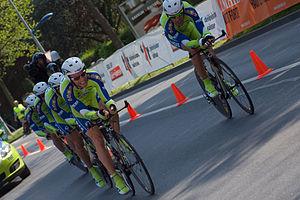
Tour de Romandie 2009 – 3e étape - contre-la-montre par équipes
Le contre-la-montre cycliste est le format le plus connu d'une épreuve de contre-la-montre réalisée en cyclisme.